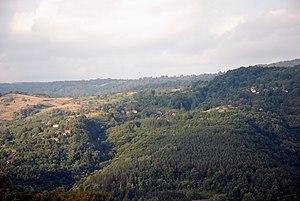
Mačkatica est un village de Serbie situé dans la municipalité de Surdulica, district de Pčinja. Au recensement de 2011, il comptait 124 habitants.